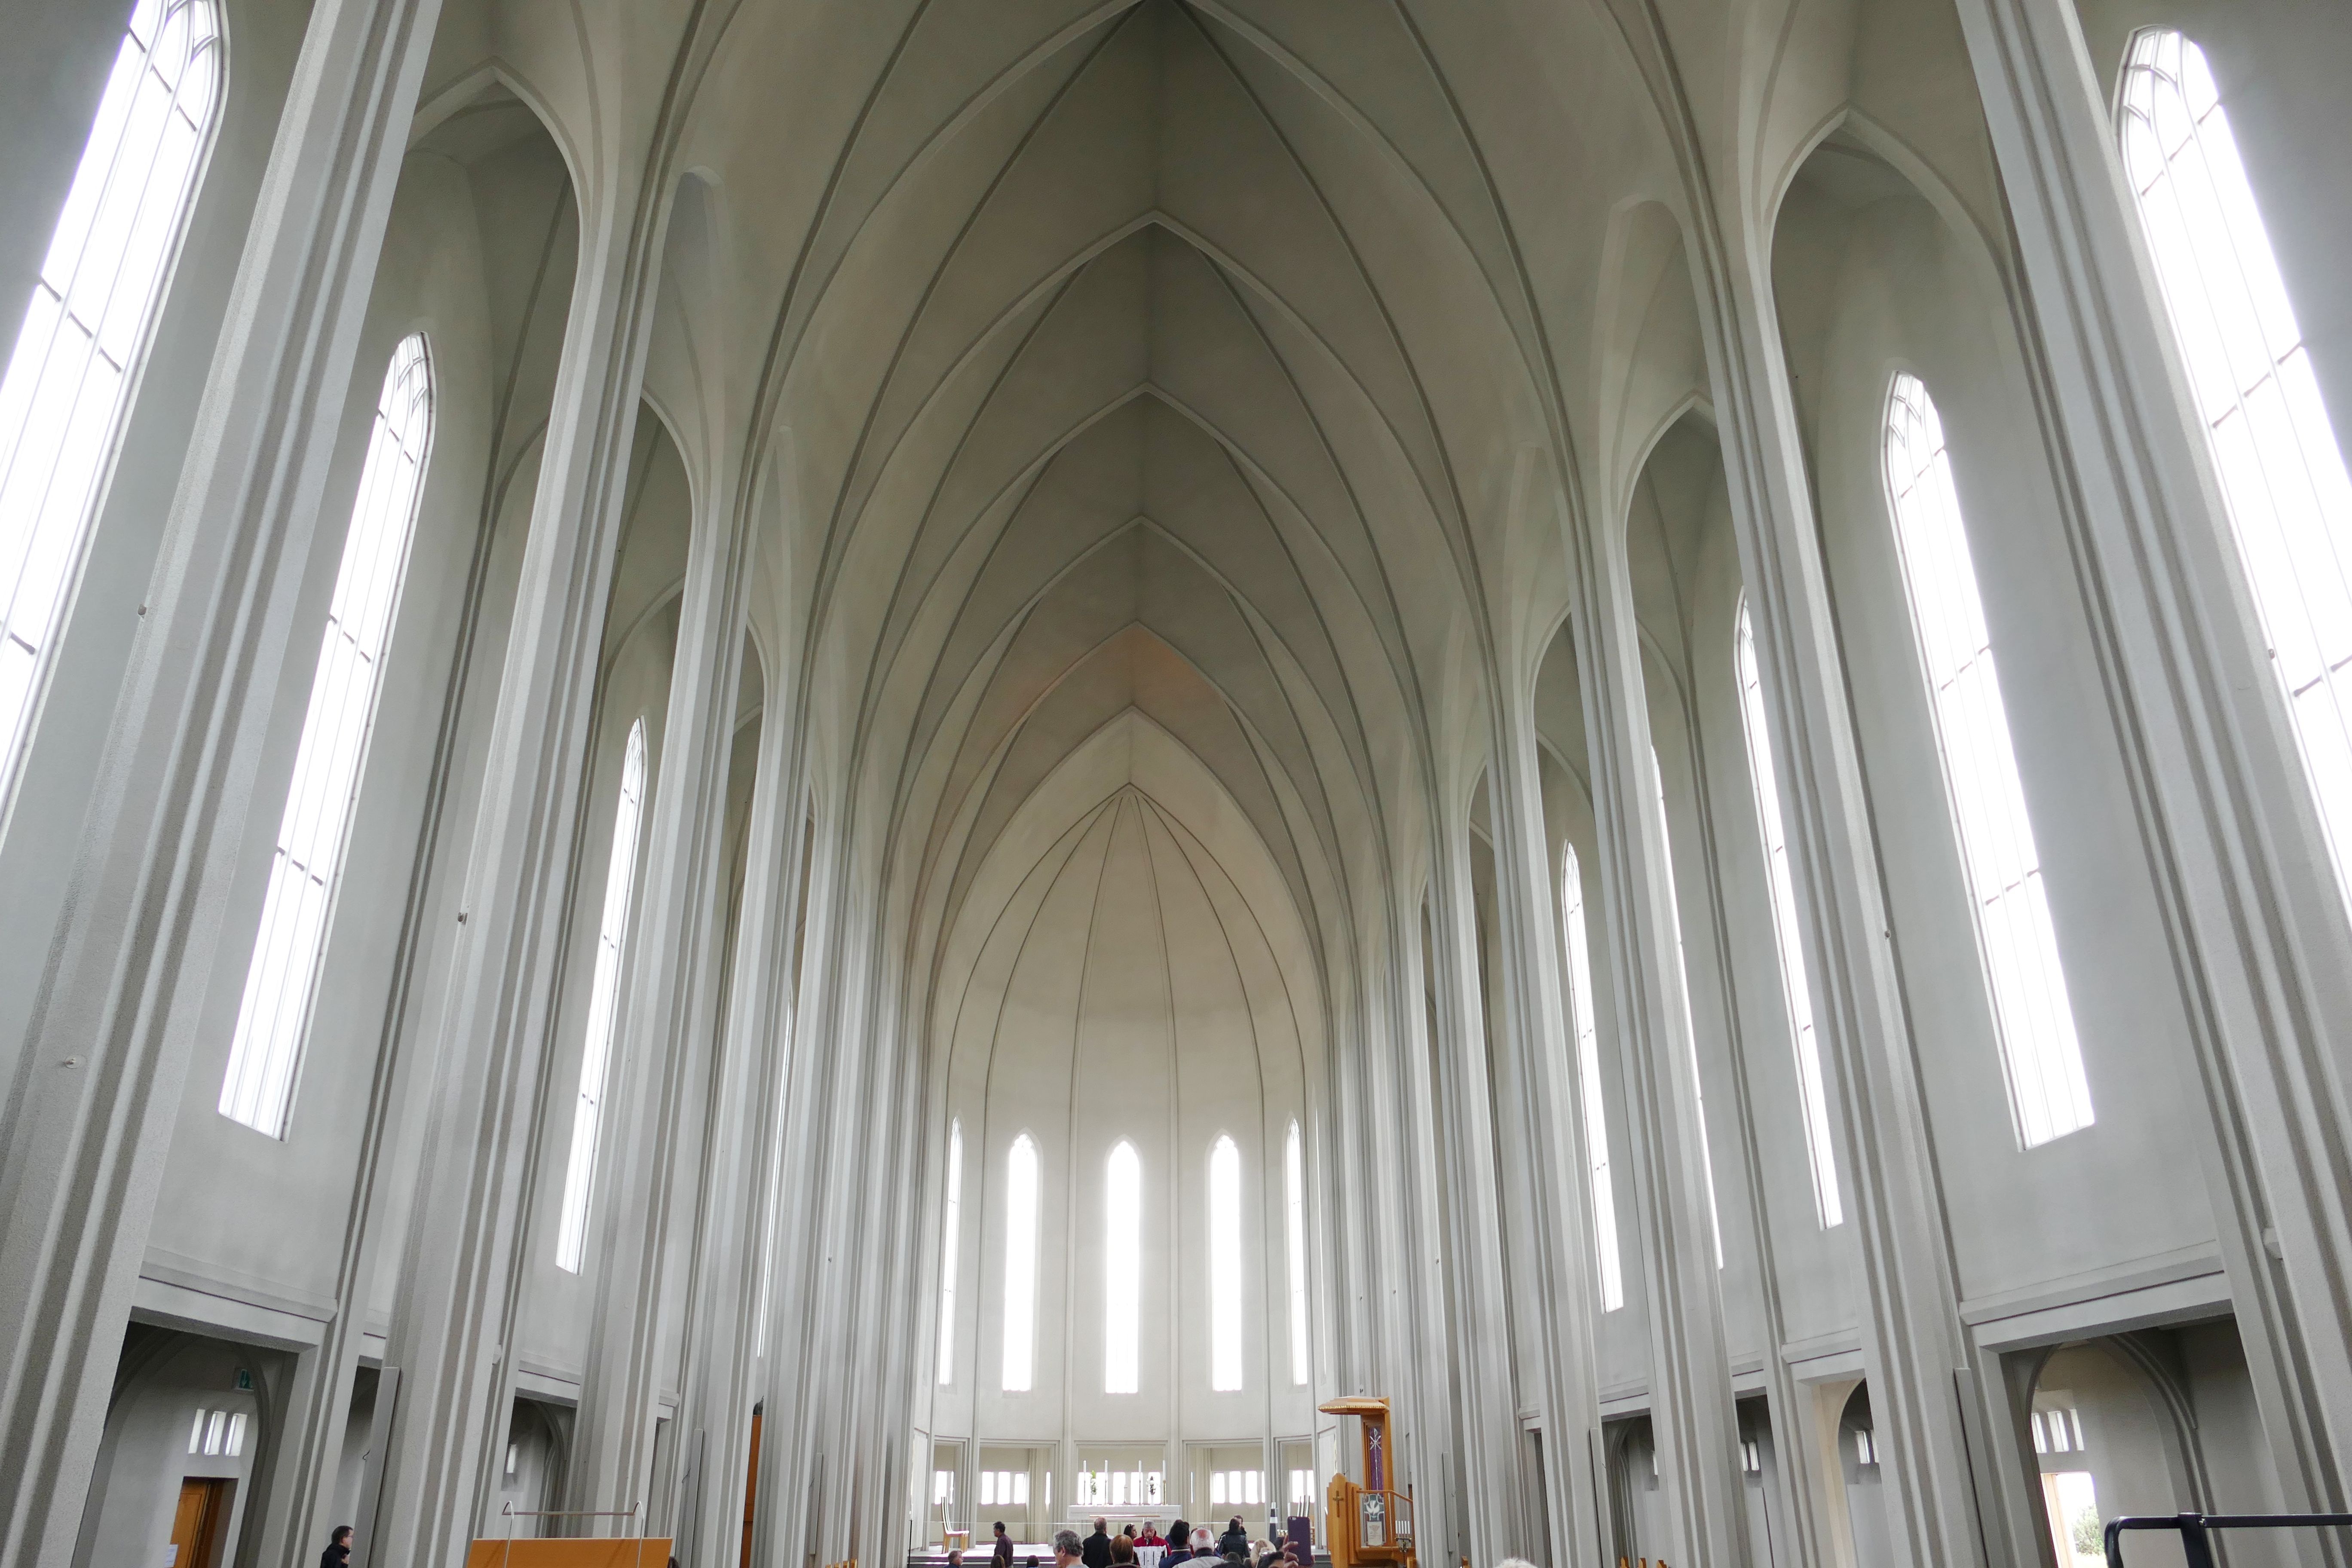
architecture, white, building, column, landmark, facade, church, cathedral, chapel, iceland, place of worship, places of interest, symmetry, synagogue, basilica, hallgrimskirkja, reykjavik, gothic architecture